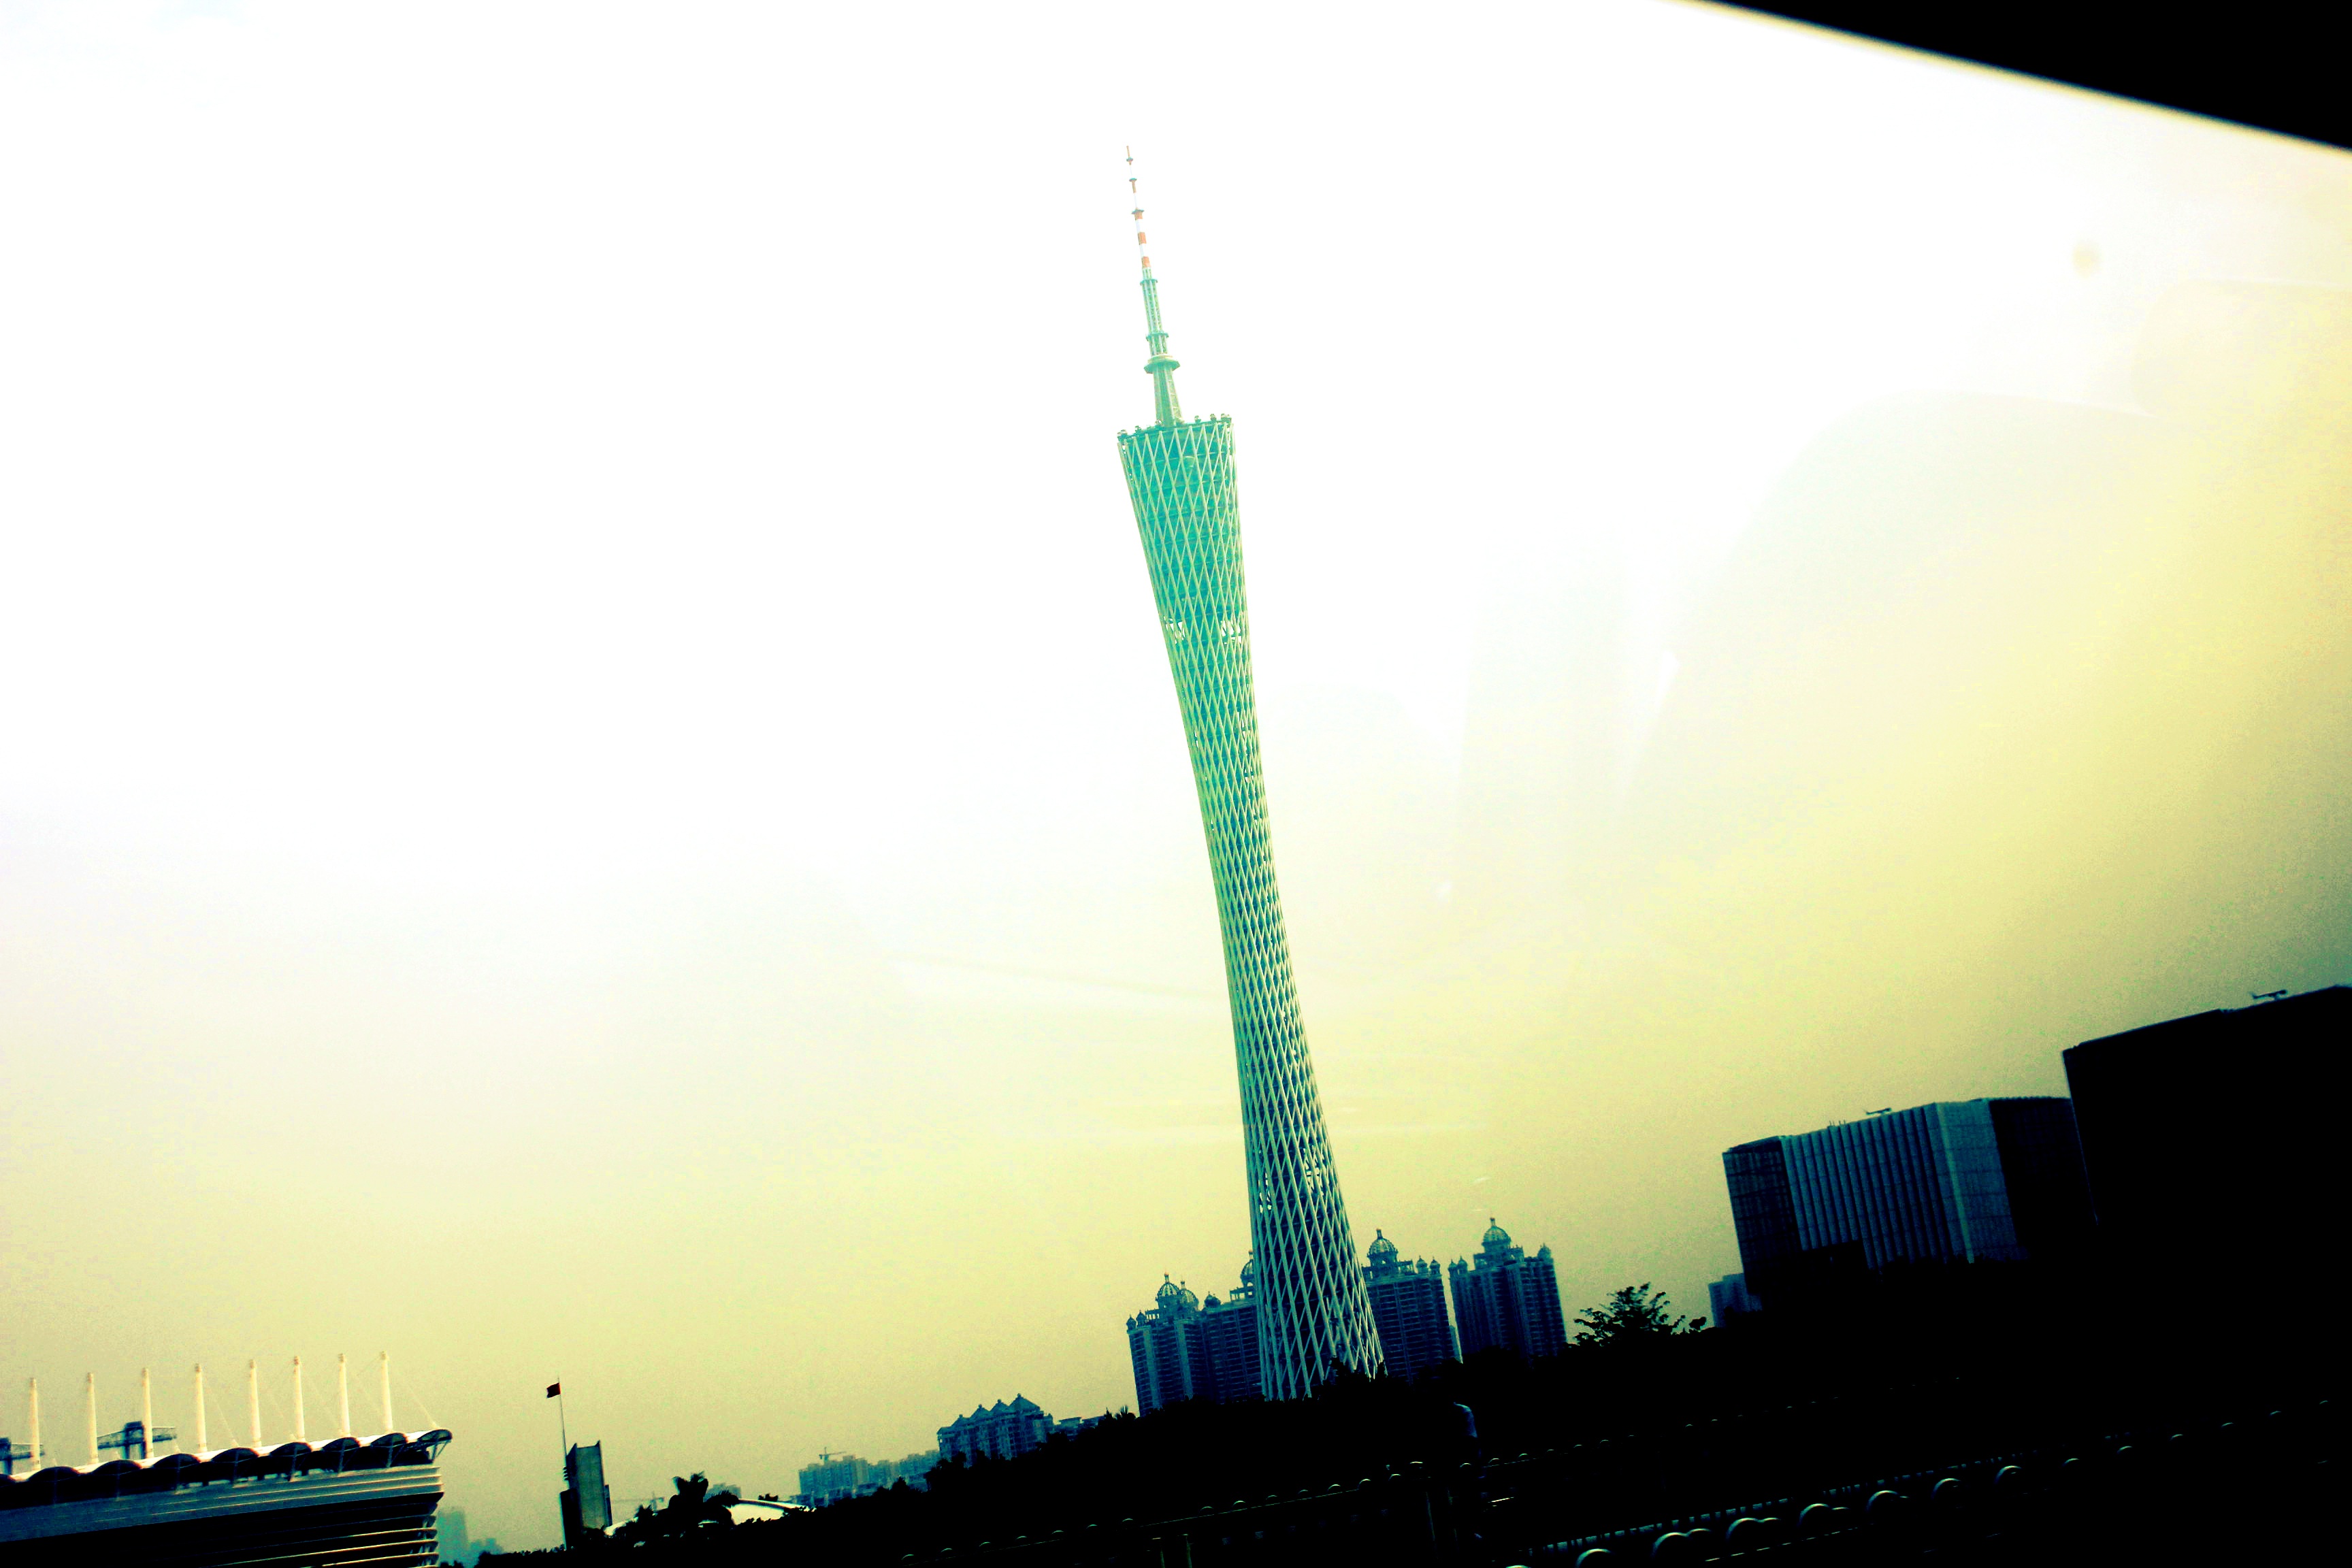
skyline, skyscraper, shape